Spanish conquest of Honduras

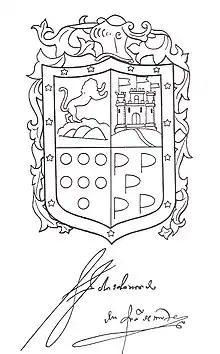
Coat of Arms of Francisco de Montejo.

After defeating Sicumba, Alvarado led his army to the Indian village of Choloma, in the general region of Puerto de Caballos. On 27 June 1536, Alvarado founded a Spanish town beside the Indian settlement, with the name of Villa de Señor San Pedro de Puerto Caballos (modern San Pedro Sula). The new town had 35 Spanish citizens, and Alvarado allocated 200 of his slaves to help build the new town and work the surrounding fields. He sent out expeditions into outlying regions to secure the new town, extend the area of Spanish domination, and commandeer supplies. Alvarado annulled all "encomienda" rights established in the area under Cerezeda, and reassigned the villages to the citizens of San Pedro.